Walter Reed Army Medical Center

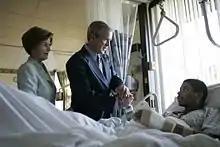
President George W. Bush and First Lady Laura Bush visit Sgt. Patrick Hagood of Anderson, South Carolina on October 5, 2005.

As part of a Base Realignment and Closure announcement on 13 May 2005, the Department of Defense proposed replacing Walter Reed Army Medical Center with a new Walter Reed National Military Medical Center (WRNMMC); the new center would be on the grounds of the National Naval Medical Center in Bethesda, Maryland, from WRAMC's location in Washington, D.C. The proposal was part of a program to transform medical facilities into joint facilities, with staff including Army, Navy, and Air Force medical personnel.